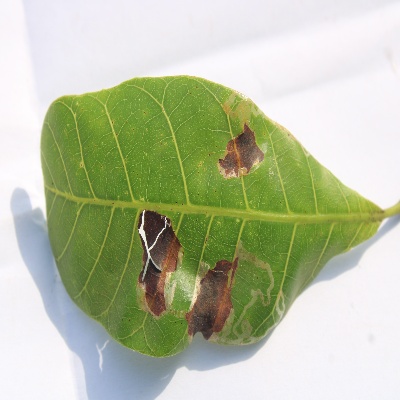
Crop: Cashew
Condition: leaf miner